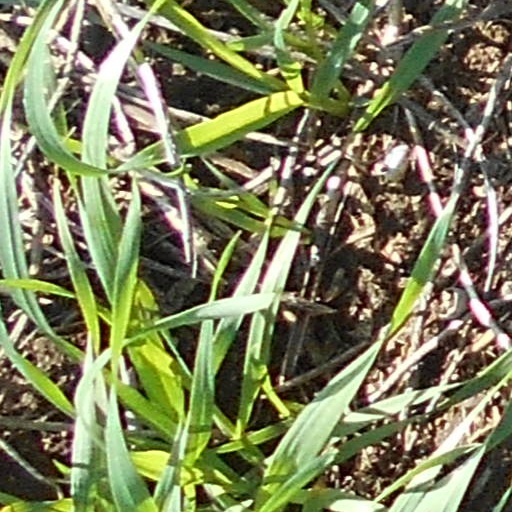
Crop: wheat